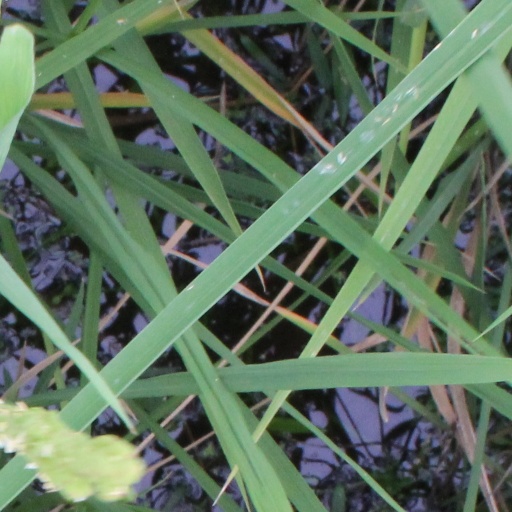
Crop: rice